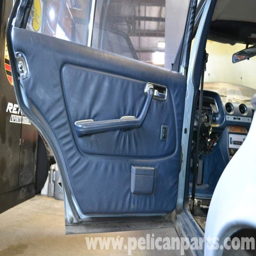
begin by parking the vehicle on a flat and level surface ; there is nothing worse than trying to work on your doors while they continue swing open or closed .